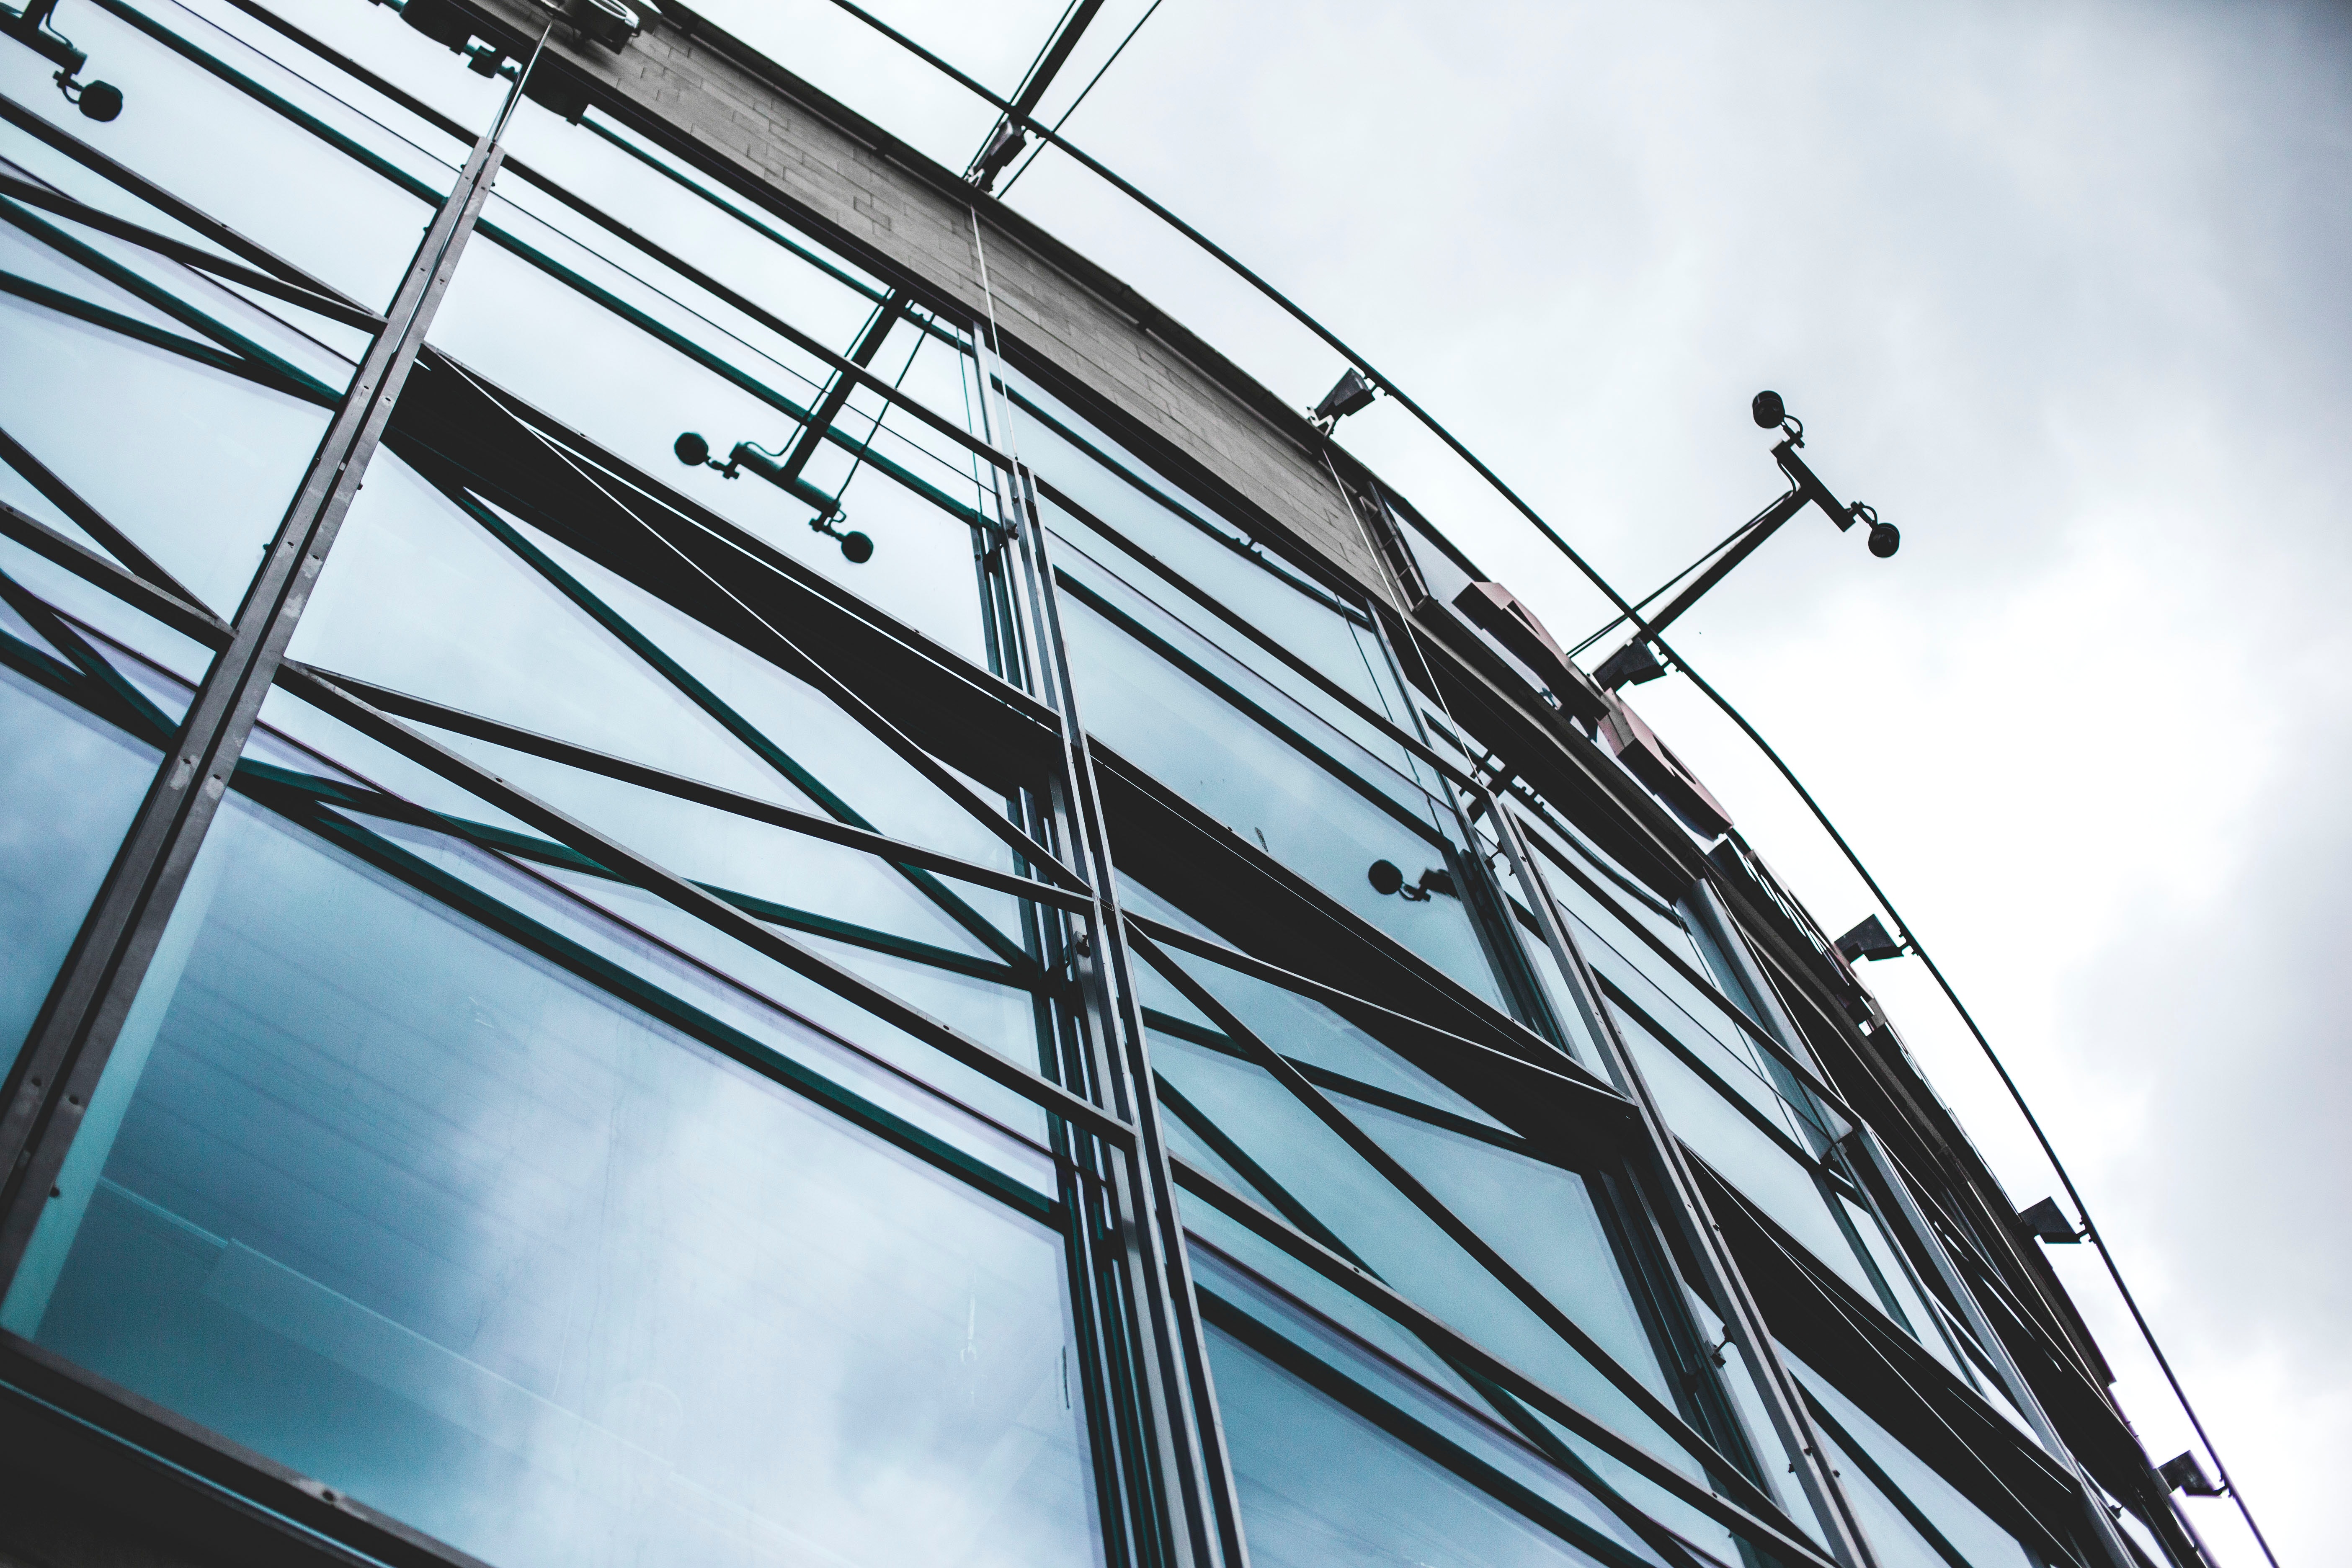
architecture, line, sky, iron, glass, metal, tree, steel, daylighting, photography, plant, building, facade, wheel, vehicle